Marie Calm

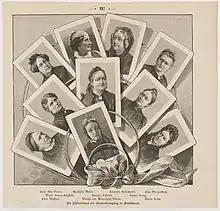
Leaders of the women's movement in Germany, 1894

She managed a seminary for indigent girls at Cassel, and was involved in the establishment of the Association of German Teachers. She was one of the original members of the Allgemeine Deutsche Frauenverein. Also, she was involved in the organization of the Casseler Frauenbildungsverein, which soon opened a technical school for the training of women in home economics. It was the intention of the latter organization to provide more educational opportunities for women, and thus more vocational opportunities, but it was limited at the time to conventionally recognized feminine activities.